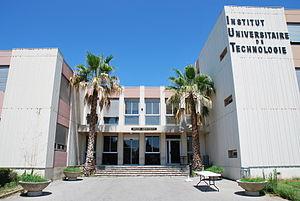
Institut Universitaire de Technologie de Nîmes - Entrée du bâtiment administratif
L'IUT de Nîmes est un institut d'enseignement technologique basé à Nîmes. Il constitue une composante de l'Université de Montpellier.